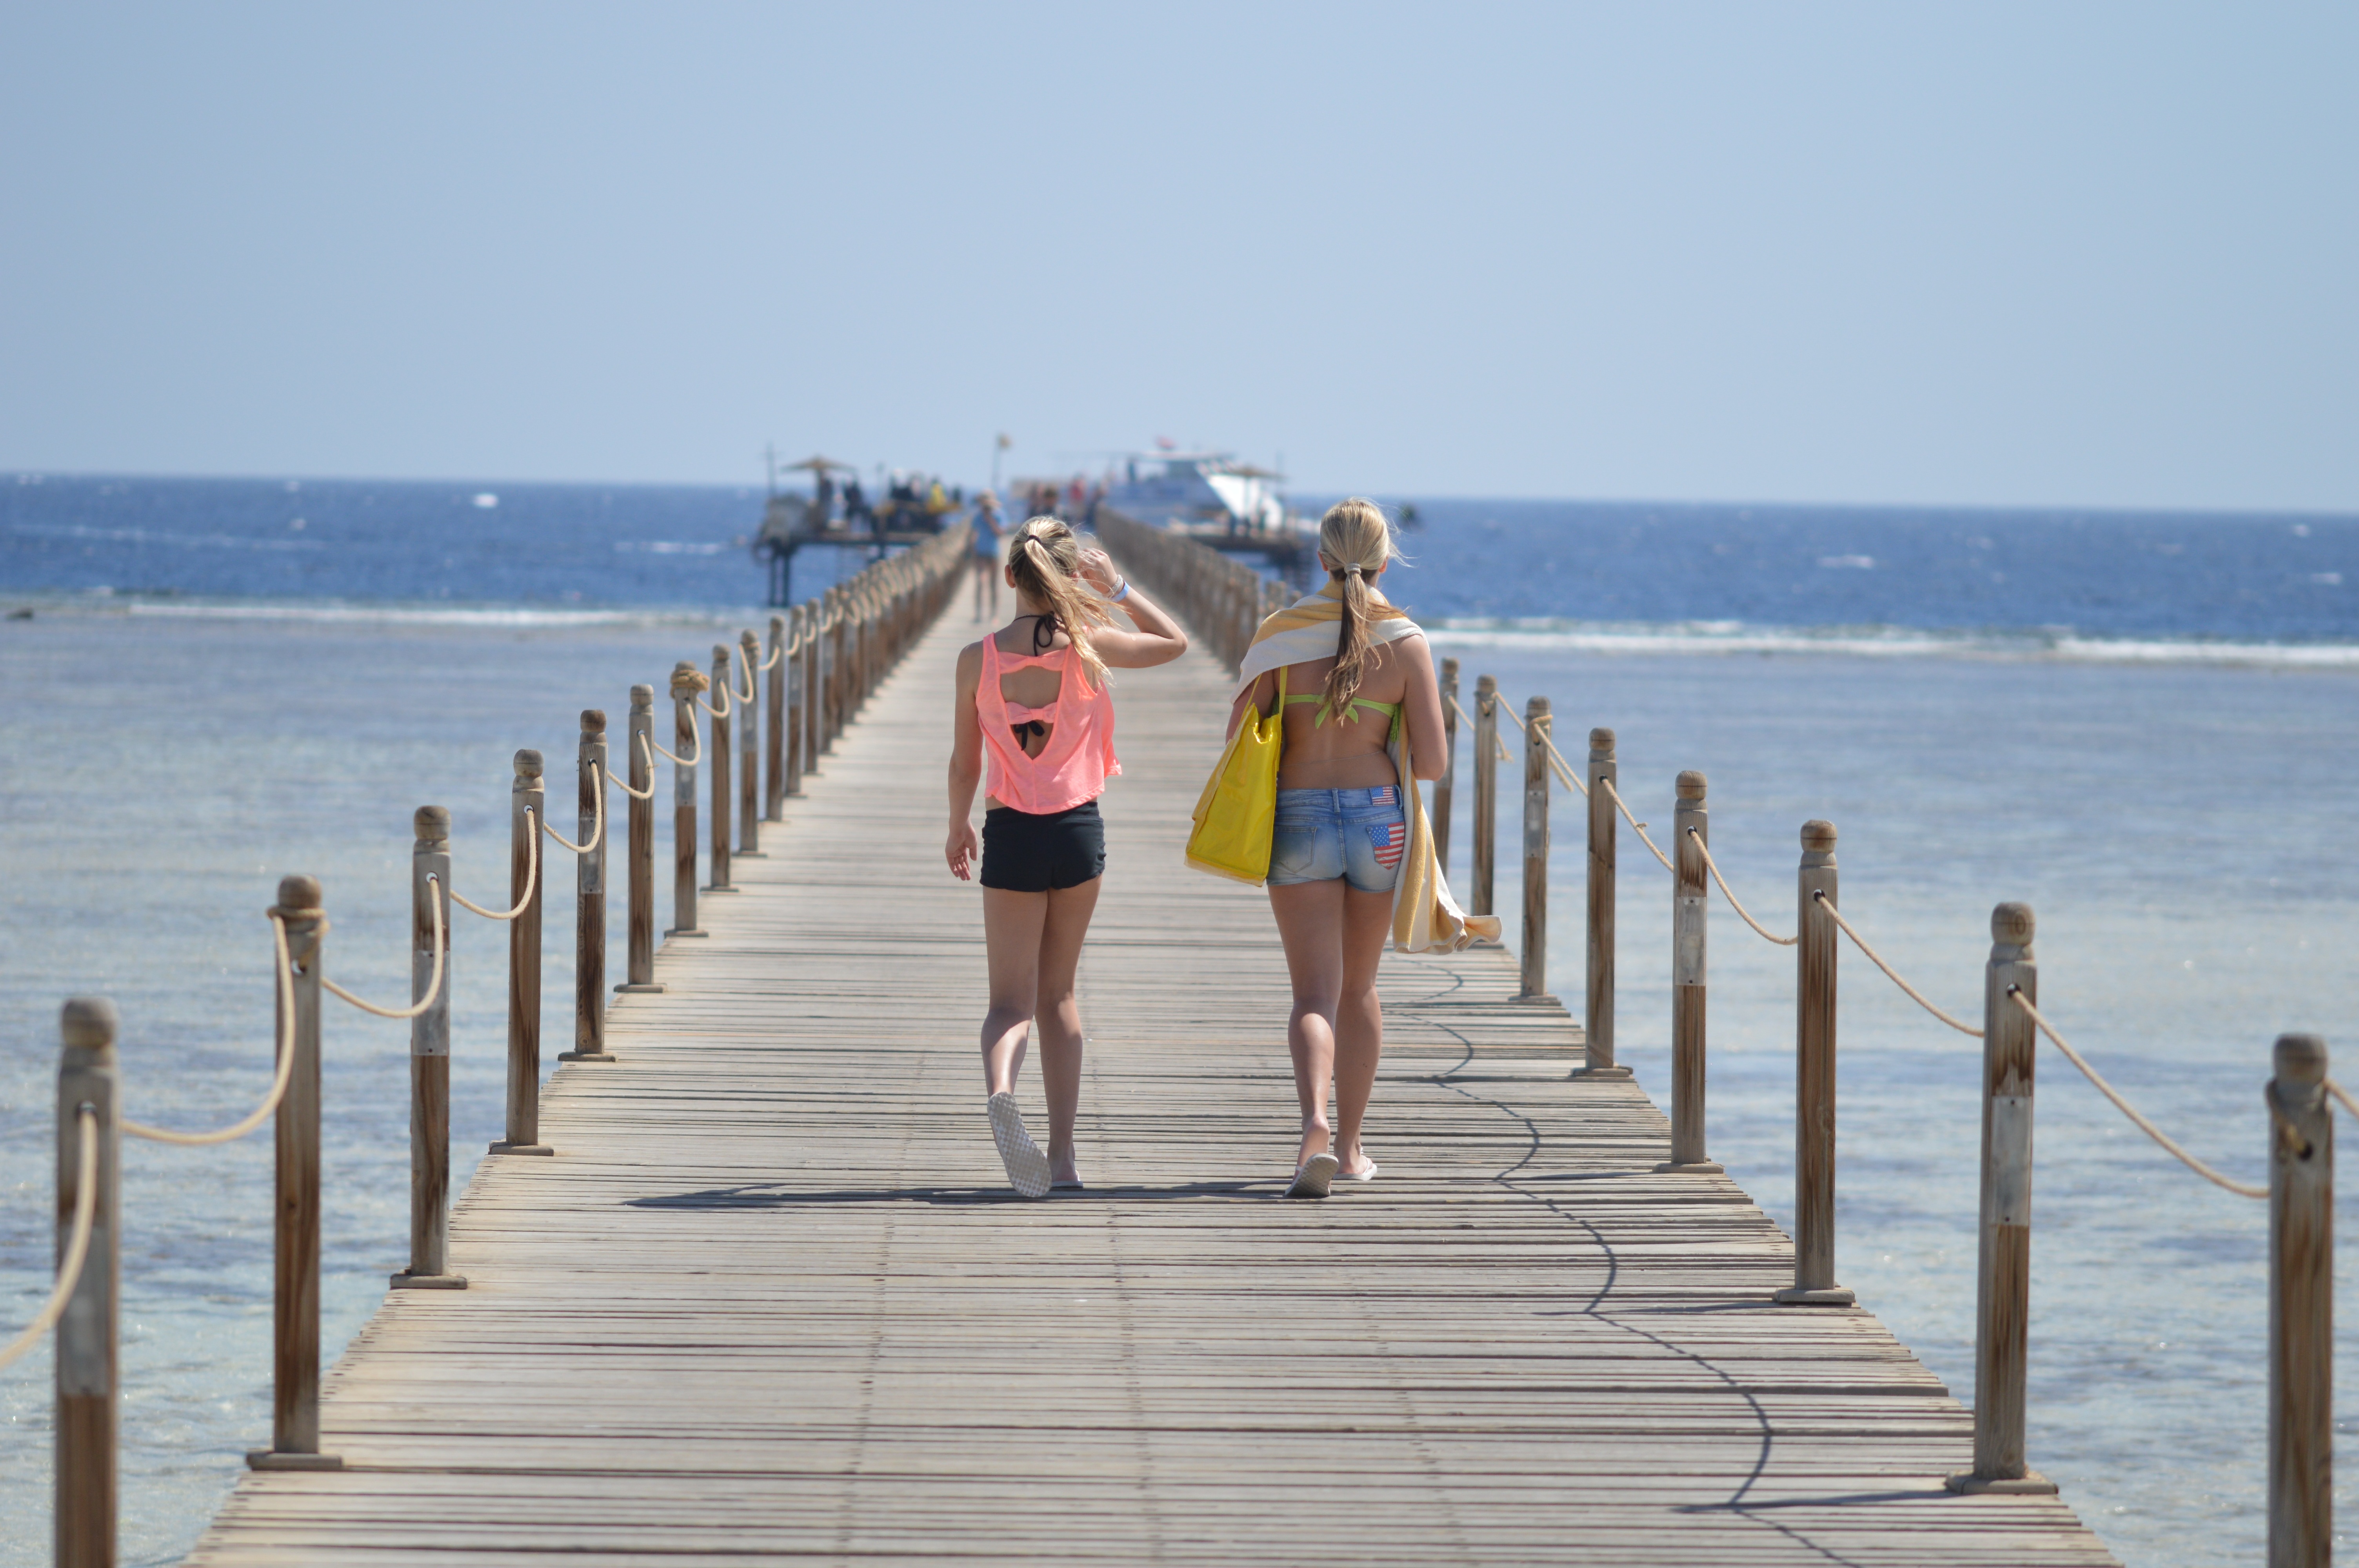
beach, landscape, sea, coast, water, sand, ocean, dock, people, boardwalk, sun, shore, pier, walkway, summer, vacation, paradise, tropical, seascape, holiday, friendship, body of water, relaxation, resort